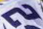
Number: 2